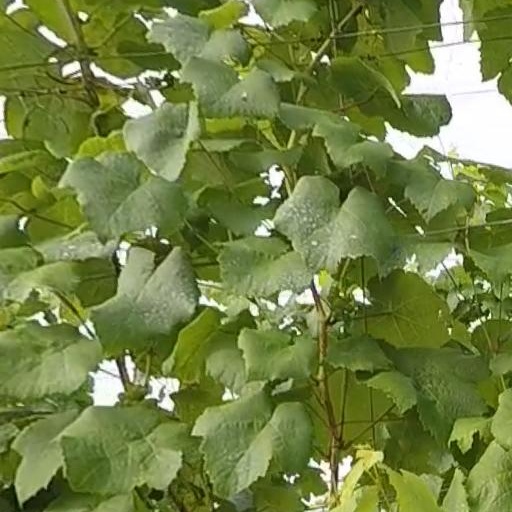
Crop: grape